Miyaki District, Saga

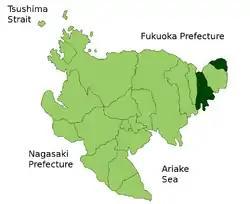
Miyaki District in Saga Prefecture

In February 2009, the district had an estimated population of 54,233 and a density of 625 per km. The total area is 86.82 km.